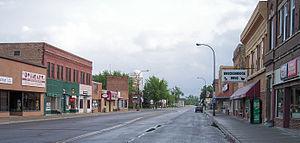
La ville de Breckenridge est le siège du comté de Wilkin, dans l’État du Minnesota, aux États-Unis. Sa population s’élevait à 3 386 habitants lors du recensement de 2010, estimée à 3 199 habitants en 2018.